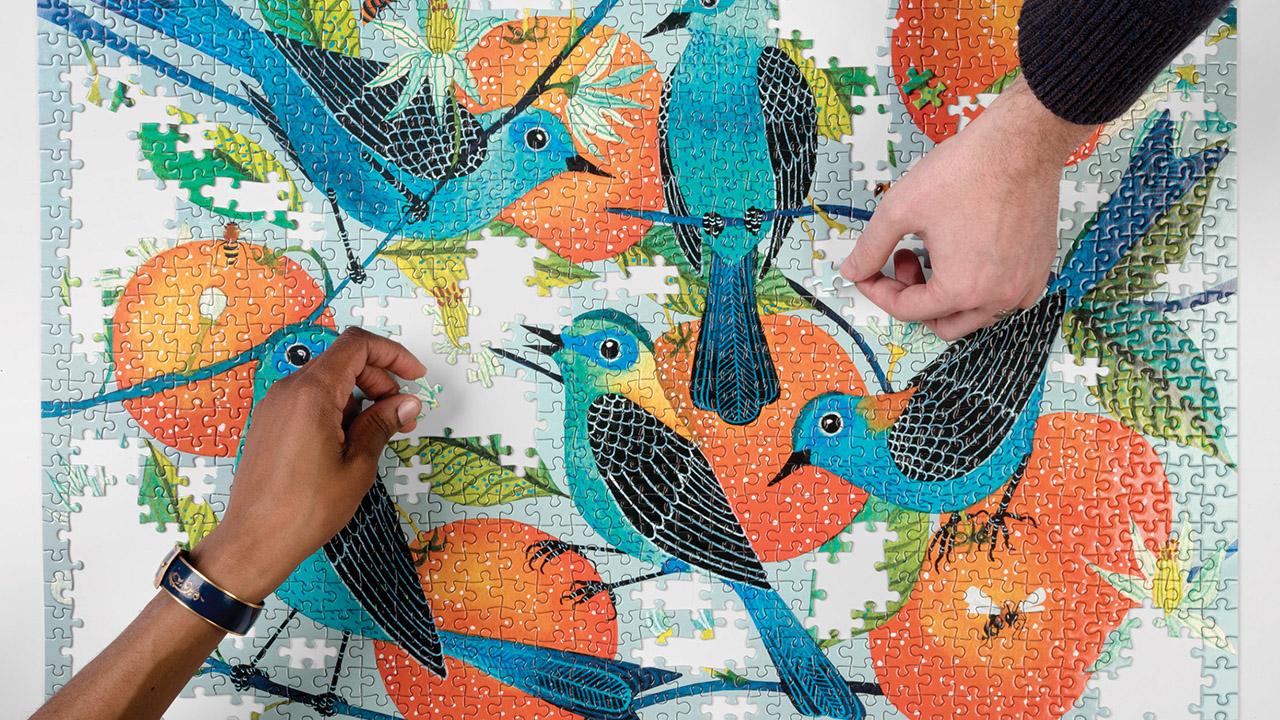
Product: Christian Lacroix Maison De Jeu 250 Piece 2 Sided Puzzle
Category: Toys & Games | Puzzles | Jigsaw Puzzles
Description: Pieces: 250.
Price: $19.88
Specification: ProductDimensions:9x2.4x9inches|ItemWeight:1.5pounds|ShippingWeight:1.5pounds(Viewshippingratesandpolicies)|ASIN:0735354715|Manufacturerrecommendedage:13yearsandup